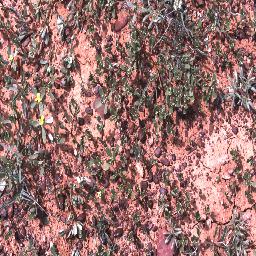
Label: negative